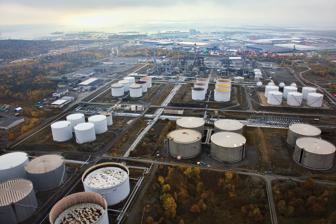
Building: Preemraff Göteborg
Country: Sweden
Year built: 1967
57°42′31″N 11°49′59″E / 57.7085°N 11.8330°E / 57.7085; 11.8330 Aerial photo of Preemraff in Gothenburg 2013 Preemraff Göteborg is an oil refinery in the Swedish city of Gothenburg . Preem is the largest supplier of petroleum products in Sweden and its two refineries, Preemraff Göteborg in Gothenburg and Preemraff Lysekil in Lysekil represent 80% of Sweden's refining capacity. The Gothenburg refinery is certified according to ISO 14001 . The facility produces liquefied petroleum gas , gasoline , diesel and heating oil for both the Swedish and foreign markets. Construction started in 1965 and refining started in 1967. Originally owned by BP , it was sold to OK Petroleum when BP decided to leave the Swedish market in 1991. In 1994, Sheik Mohammed Al Amoudi from Saudi Arabia bought OK Petroleum, and in 1996 changed the name to Preem Raffinaderi. The port for crude oil tankers (allowing 19 metres (62 ft) draft) is around 6 km (3.7 mi) west, from where there is a pipeline connection. Refined products are shipped from a port near the Preemraff, or by road or rail connection. See also Port of Gothenburg Preemraff Lysekil References